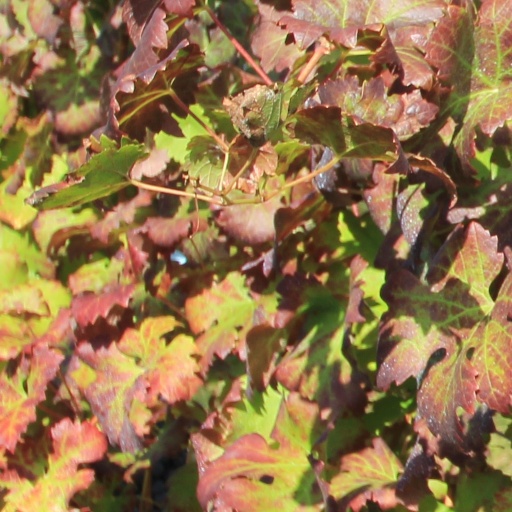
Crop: grape